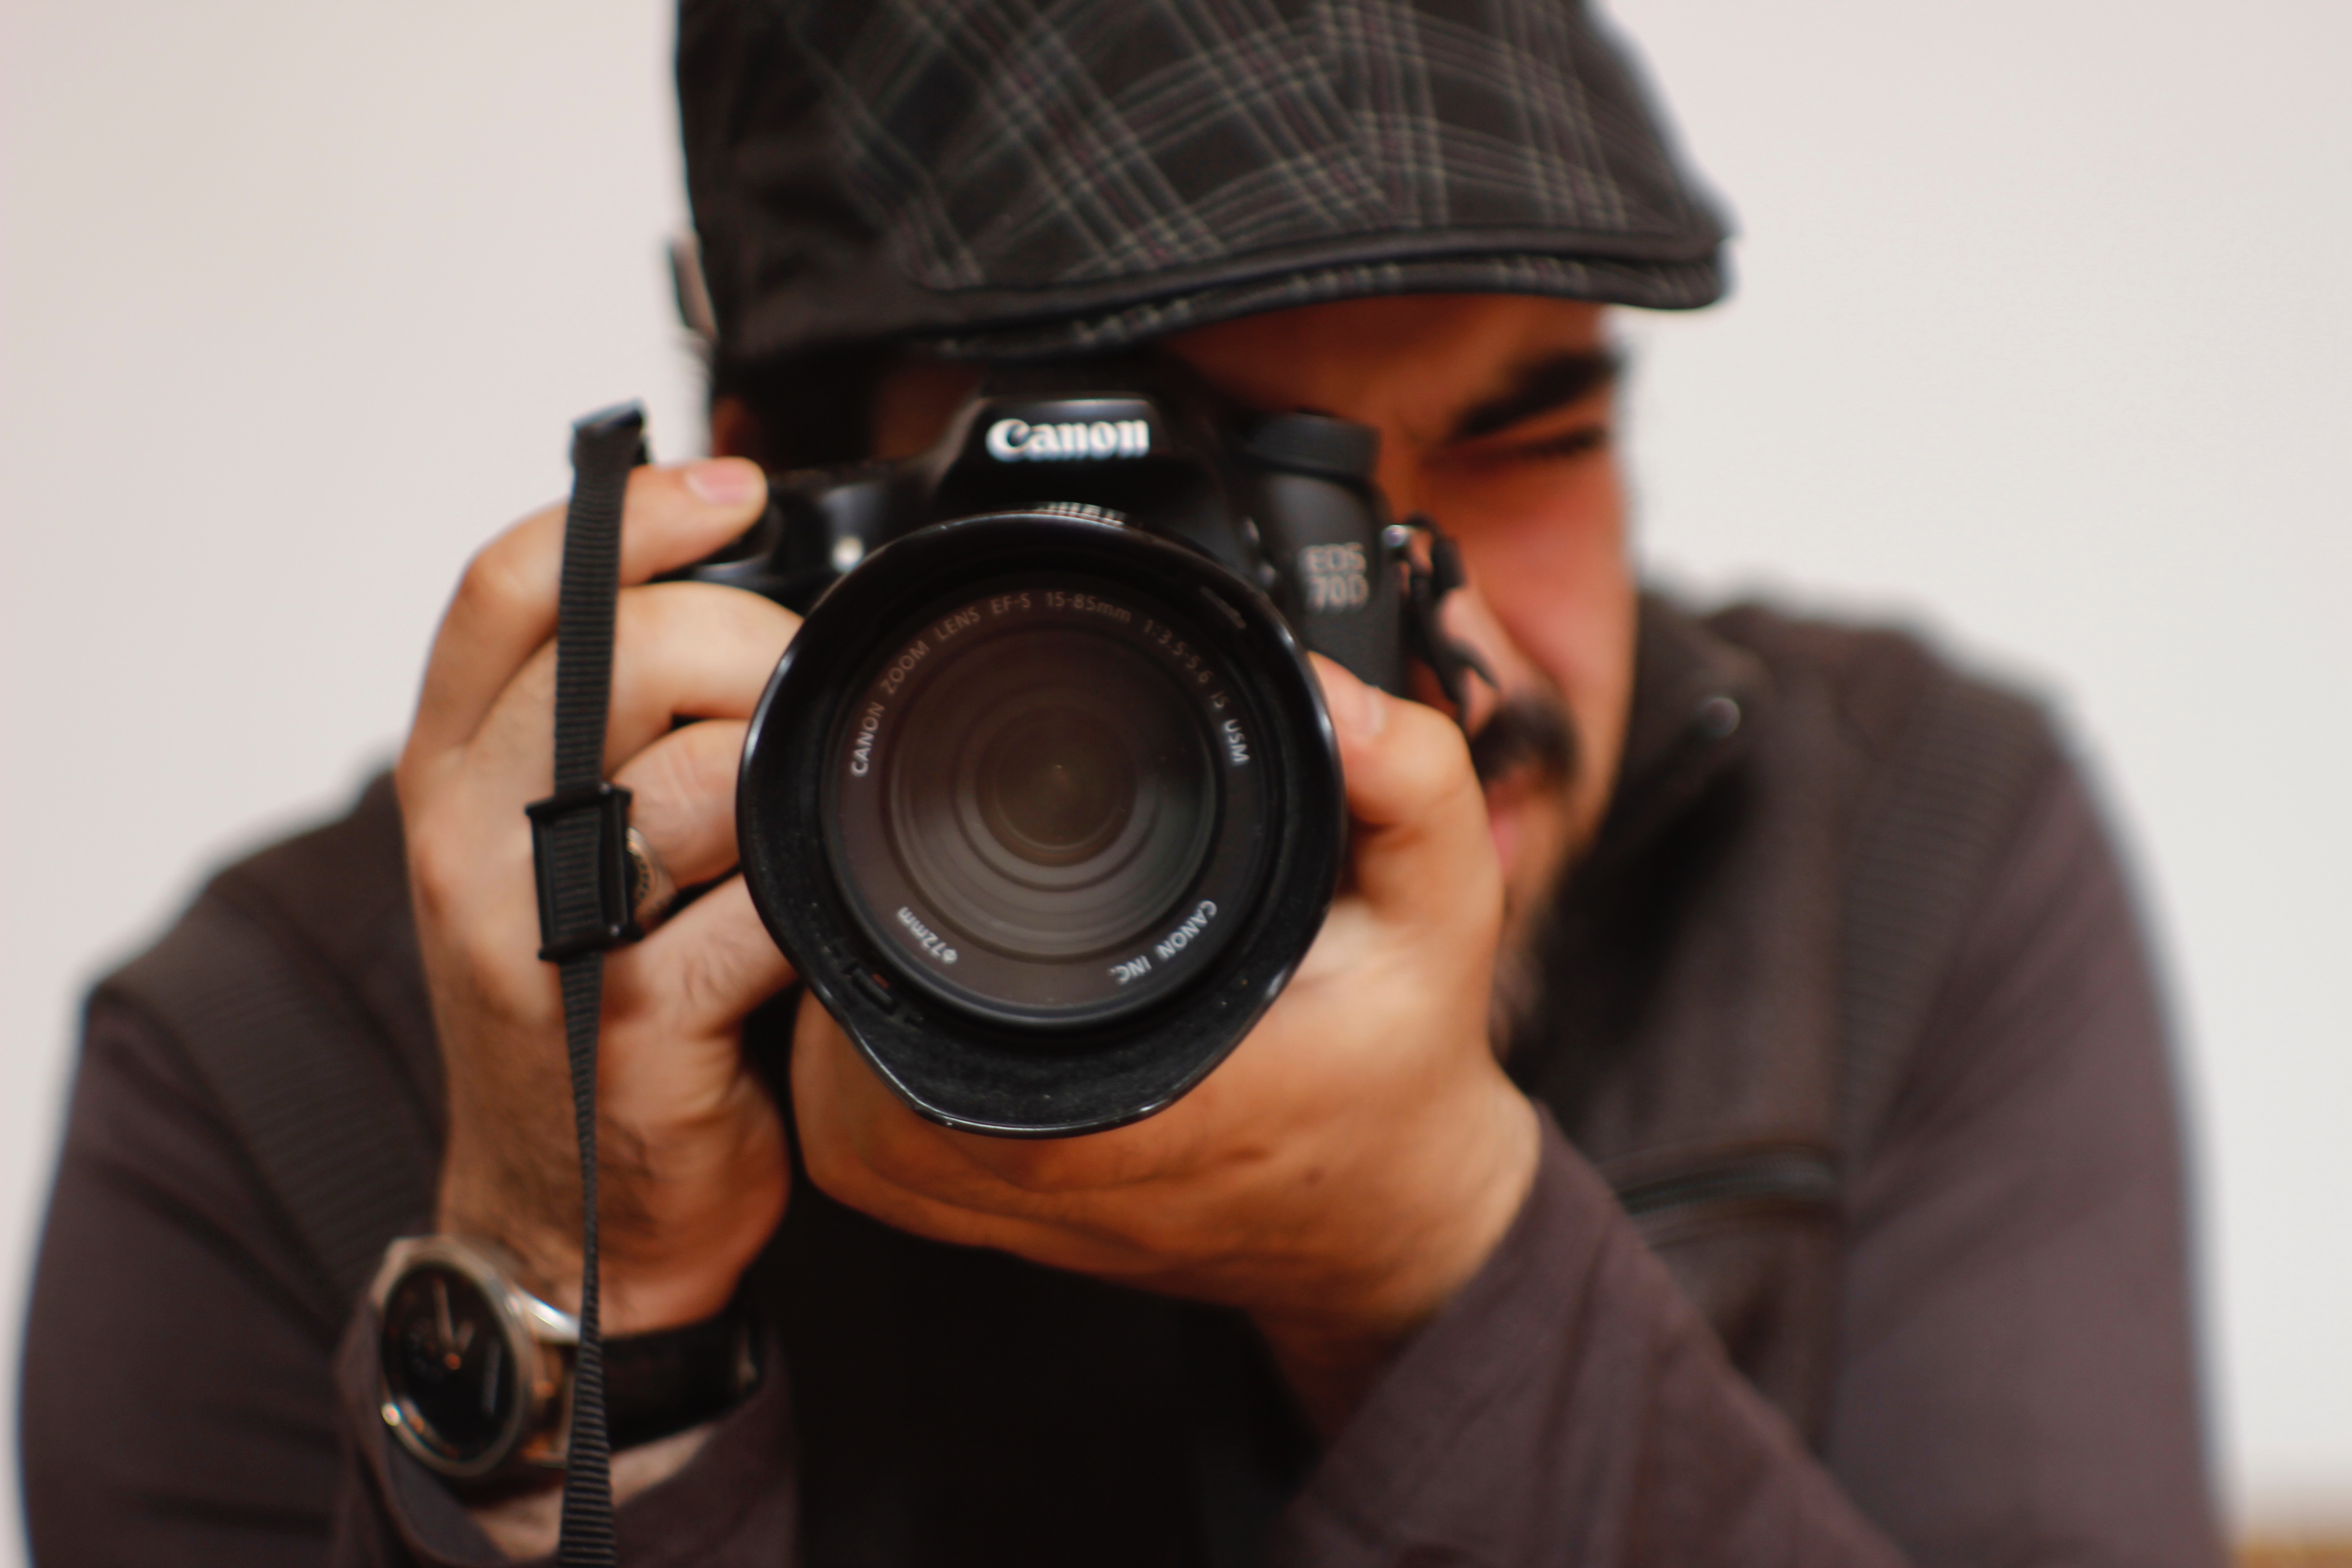
camera, photography, reflex camera, digital camera, photograph, cinematographer, digital slr, single lens reflex camera, cameras optics, mirrorless interchangeable lens camera, camera operator